Three Wishes (film)

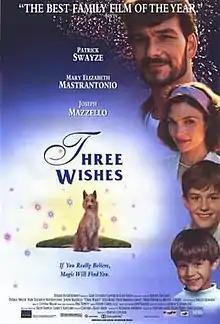
Theatrical release poster

Three Wishes is a 1995 American fantasy drama film directed by Martha Coolidge and starring Patrick Swayze, Mary Elizabeth Mastrantonio and Joseph Mazzello.